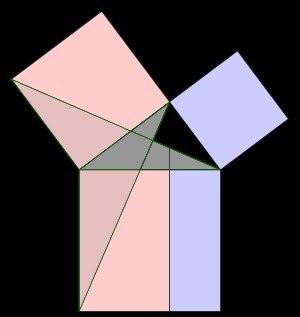
Les mathématiques de la Grèce antique sont les mathématiques développées en langue grecque, autour de la mer Méditerranée, durant les époques classique et hellénistique. Elles couvrent ainsi une période allant du VIᵉ siècle av. J.-C. jusqu'au Vᵉ siècle de notre ère.